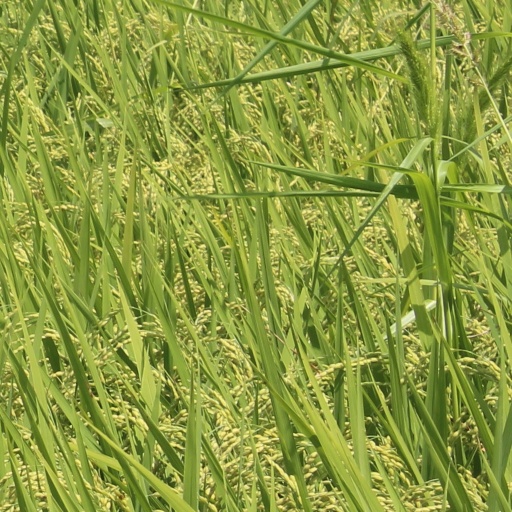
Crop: rice